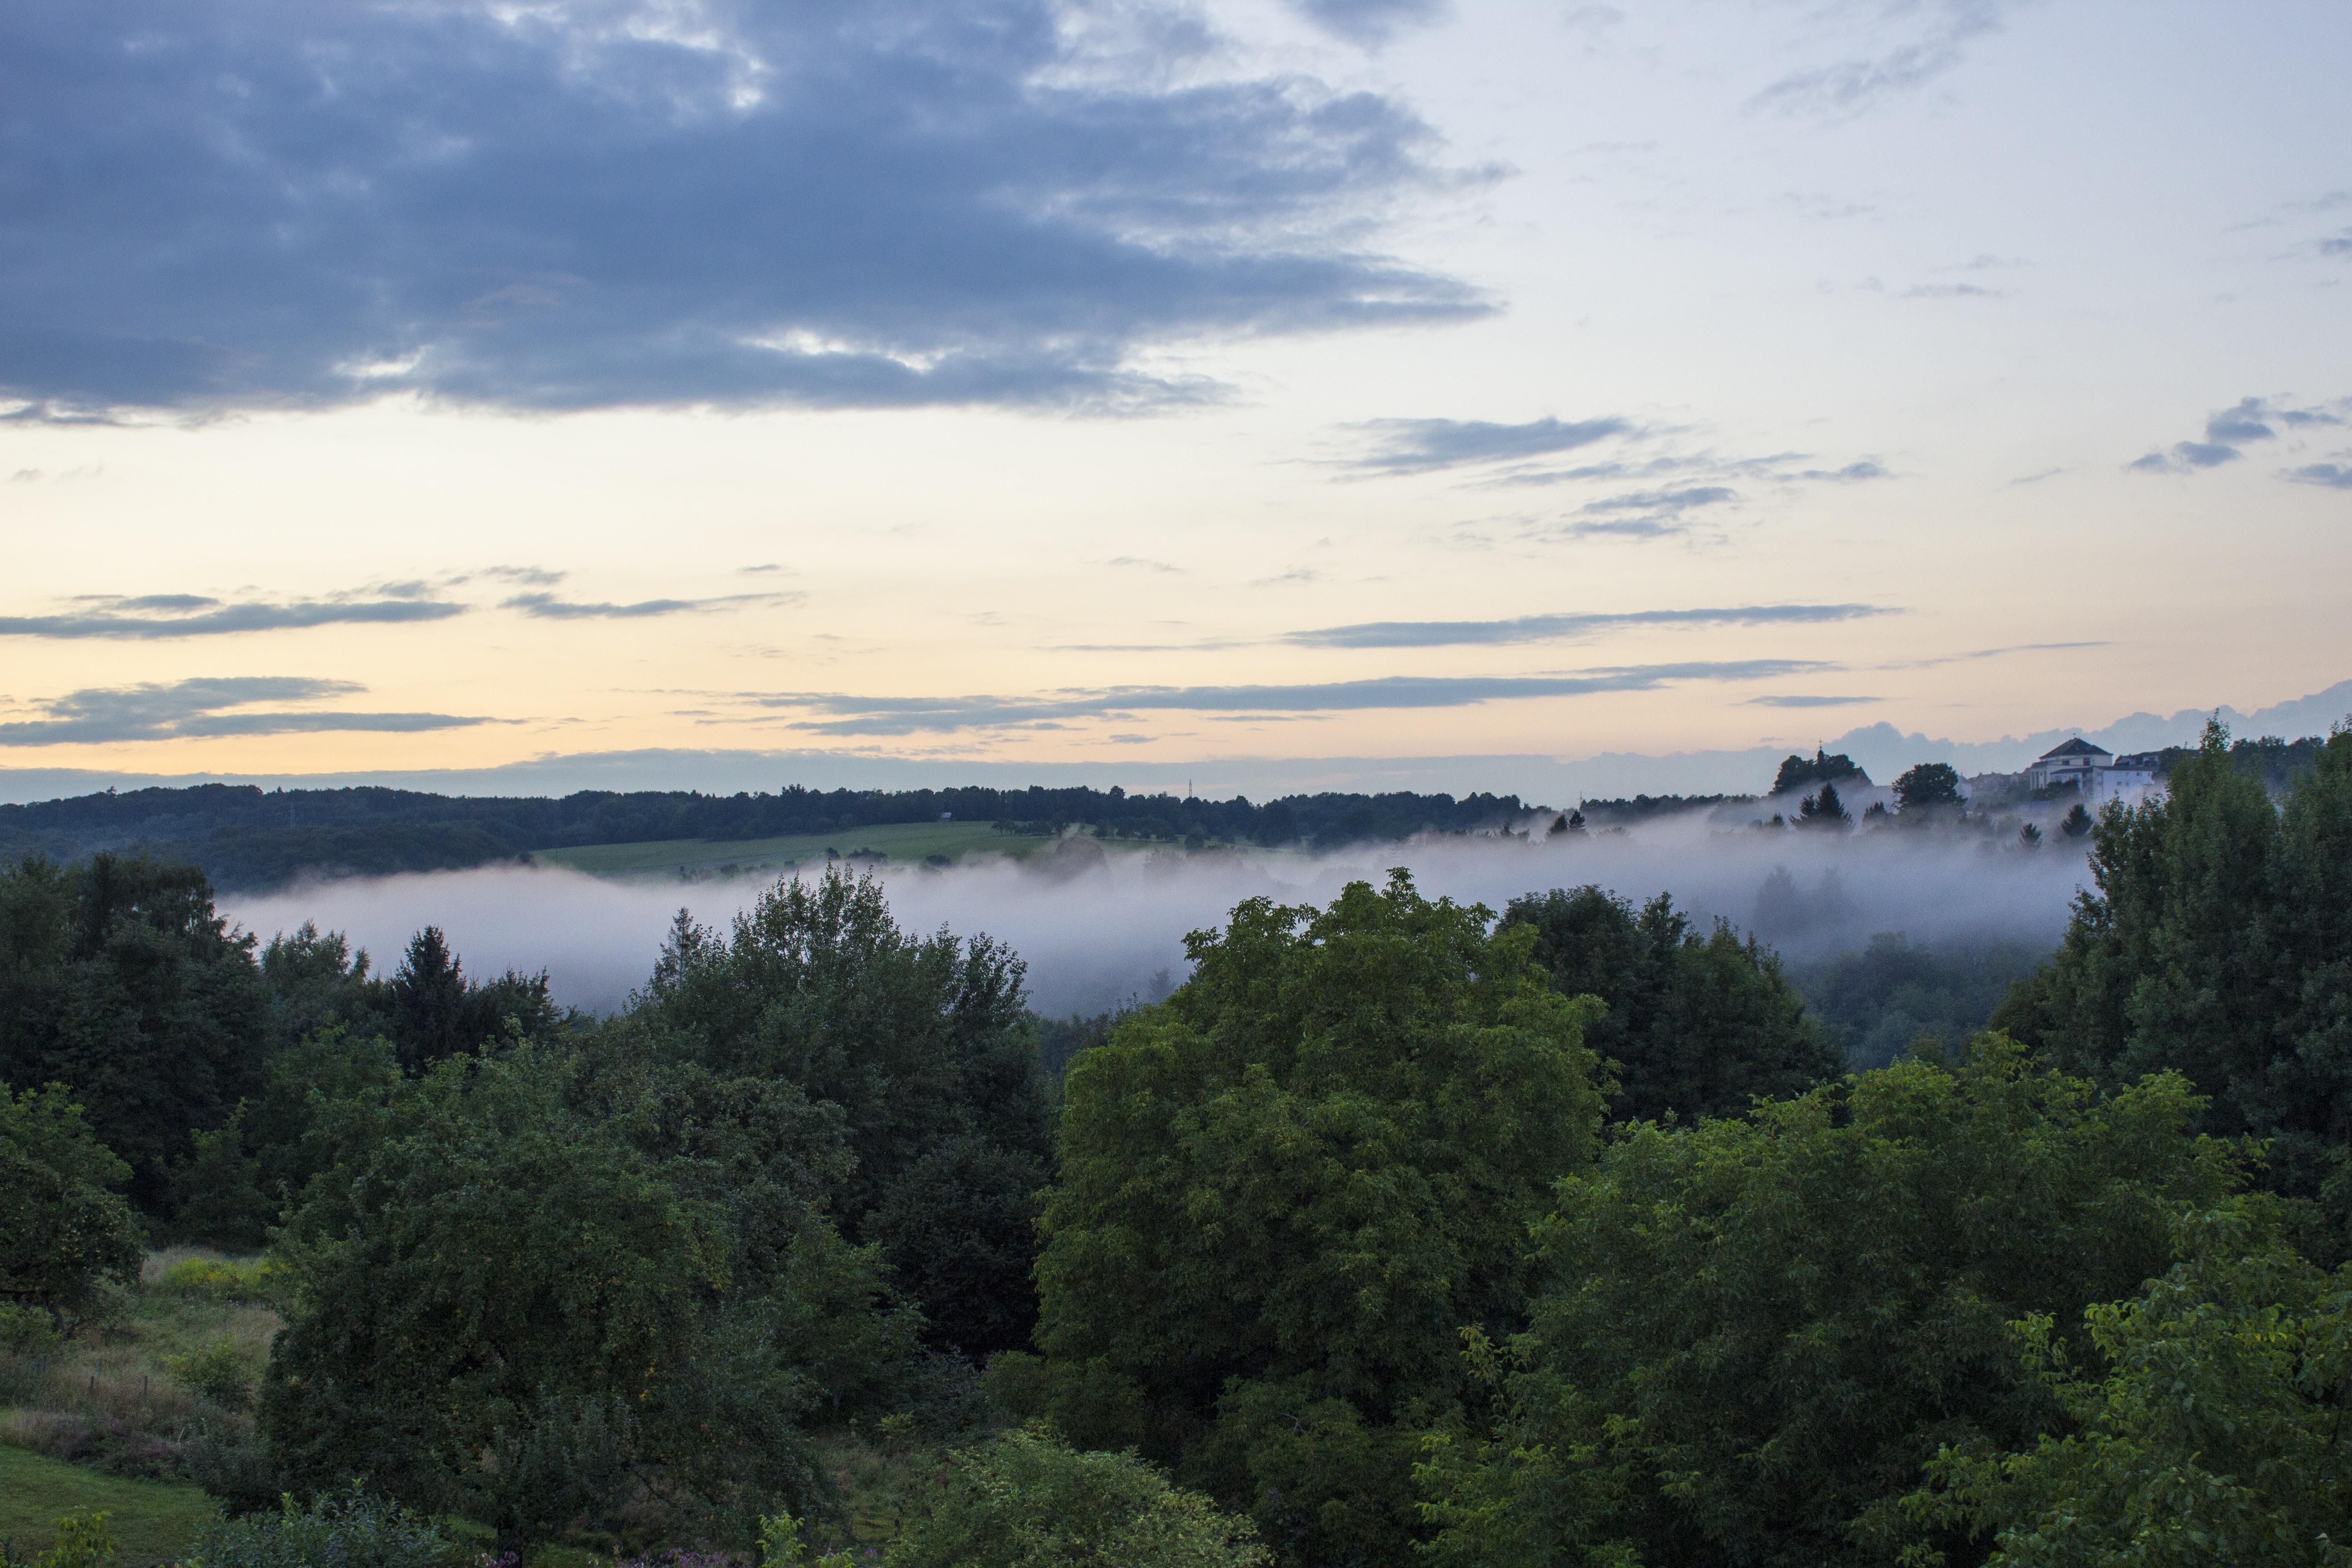
landscape, tree, nature, forest, wilderness, mountain, cloud, sun, fog, sunset, morning, hill, lake, dawn, river, twilight, reflection, autumn, reservoir, wetland, habitat, mood, loch, ecosystem, abendstimmung, evening sky, natural environment, atmospheric phenomenon